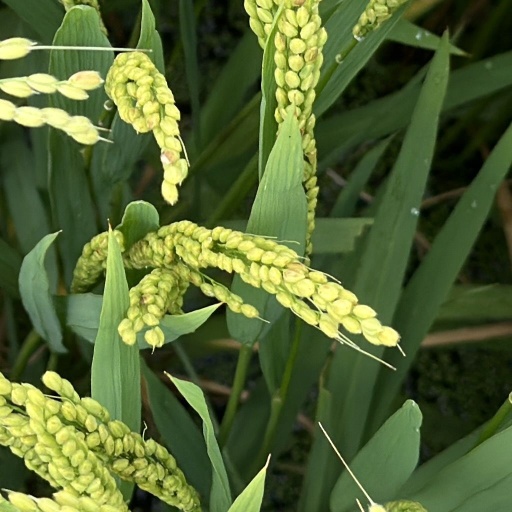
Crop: rice